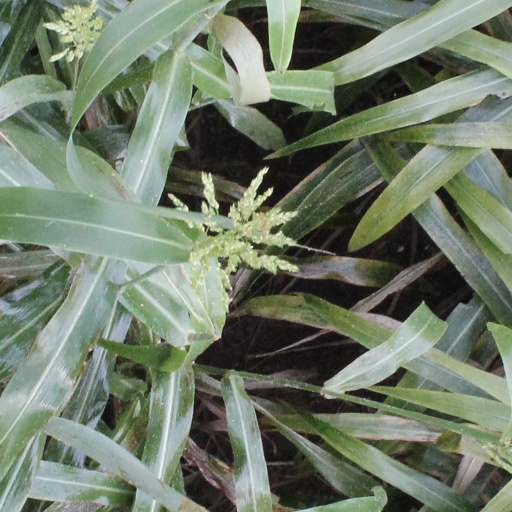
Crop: sorghum